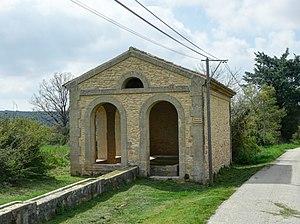
lavoir de Longamon La Bruguière
La Bruguière est une commune française située dans le département du Gard en région Occitanie.